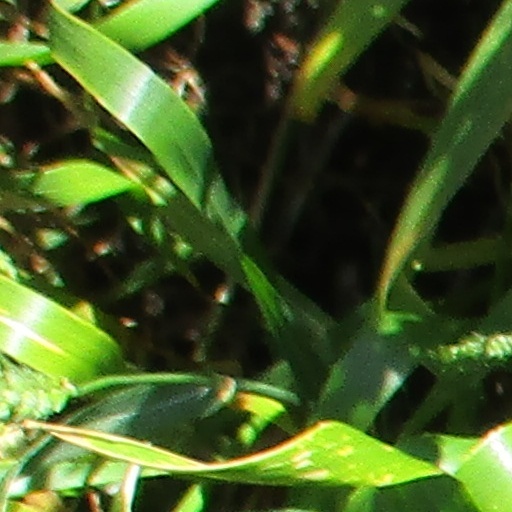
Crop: wheat